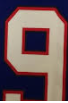
Number: 9